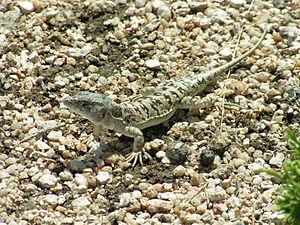
Eremias est un genre de sauriens de la famille des Lacertidae.